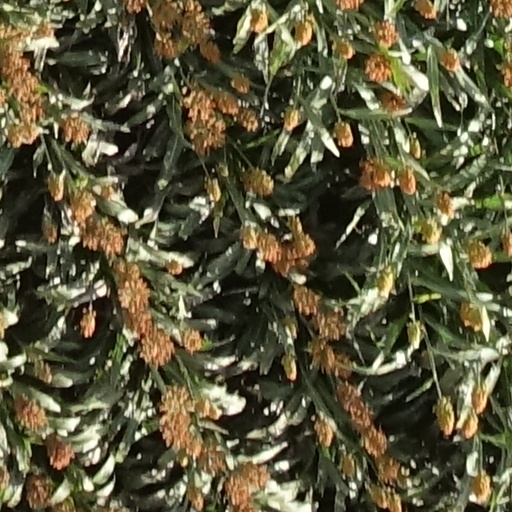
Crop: sorghum